Arun Krushnaji Kamble

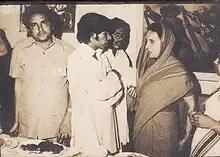
Prof. Arun Kamble in discussion with Former Prime minister Mrs. Indira Gandhi

He joined Dr. Ambedkar College of Commerce and Economics, Wadala, Mumbai in 1976 as a lecturer of Marathi (1976–1985). Later he joined Kirti College, Dadar (W), Mumbai (1985–1989). In 1990 he joined the University of Mumbai as a "Reader". Until his death he was a PhD Guide in Marathi Department and also was Head of Phule, Shahu Chair in University of Mumbai.